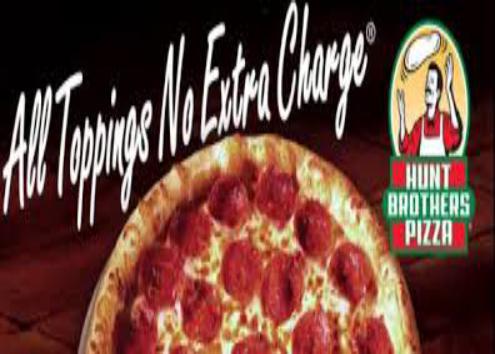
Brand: Hunt Brothers Pizza
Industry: Food